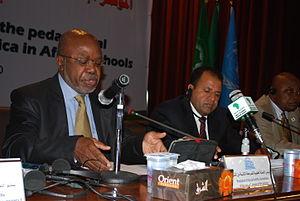
L’Histoire générale de l’Afrique est un projet en deux temps entrepris par l'UNESCO dès 1964 et qui se poursuit aujourd’hui. Durant sa 13ᵉ session, la Conférence Générale de l’UNESCO a appelé l’institution à entreprendre cette initiative à la suite du vif besoin ressenti par les États membres africains récemment indépendants de reconquérir leur identité culturelle, de remédier à l’ignorance généralisée sur le passé du continent africain et enfin de se libérer de la lecture coloniale de leur histoire.